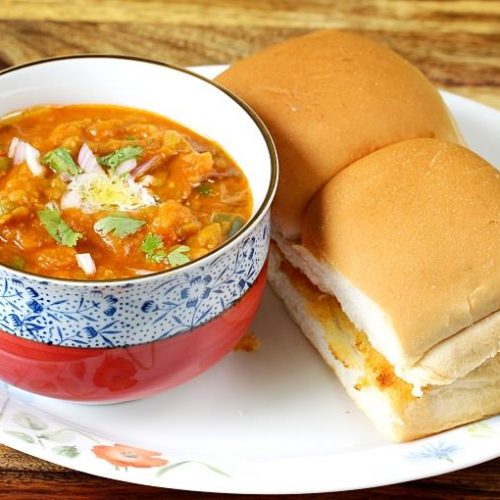
Dish: pav_bhaji